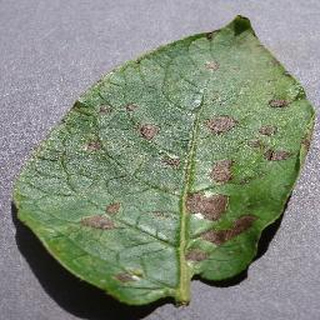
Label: potato_early_blight